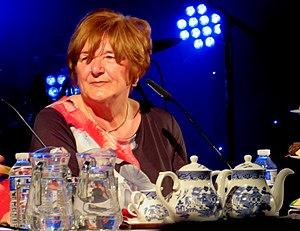
Freda Kelly, née le 14 juillet 1944 à Liverpool, fut de 1962 à 1972 la secrétaire des Beatles.